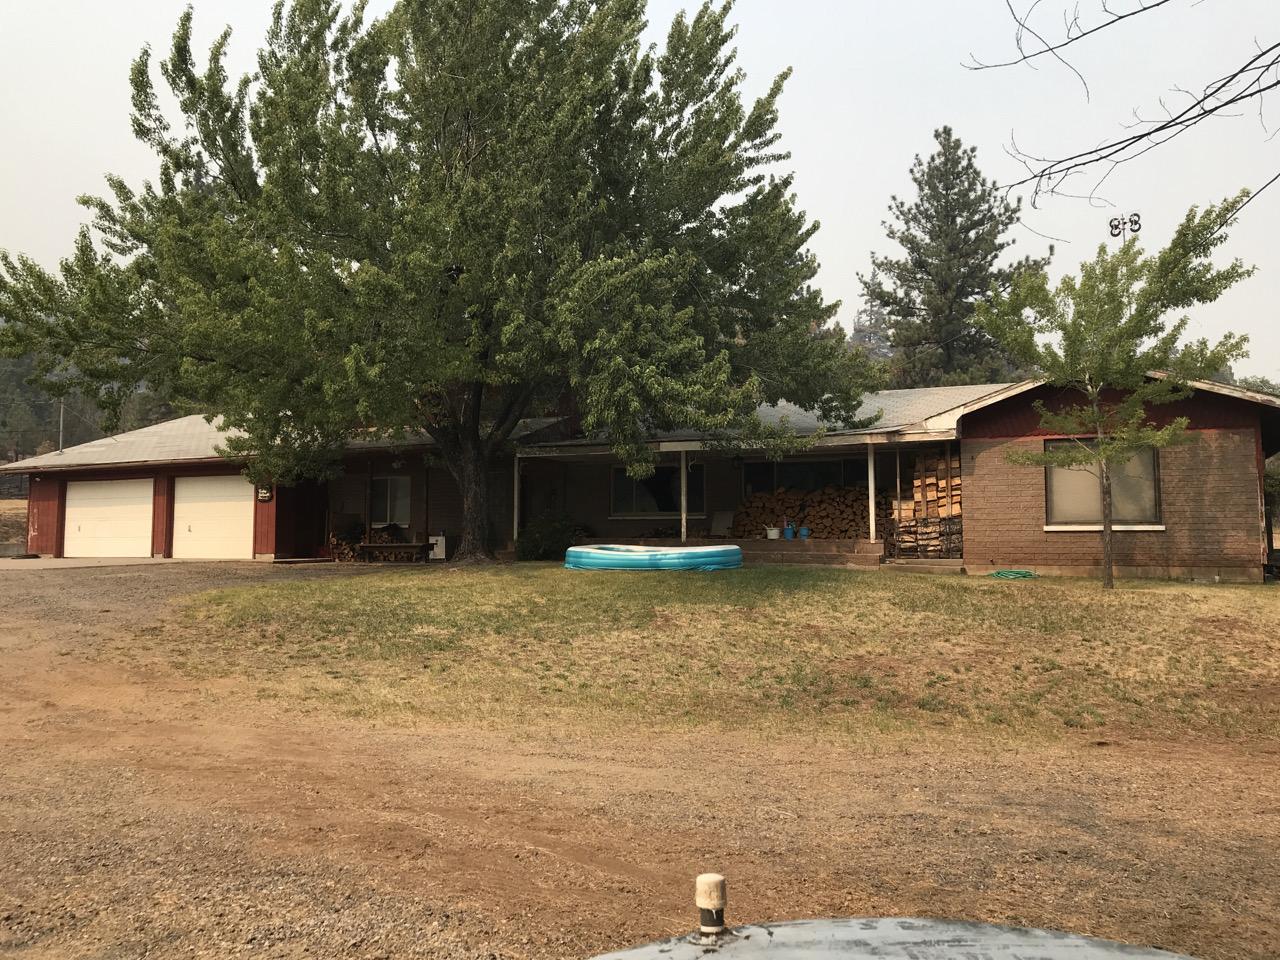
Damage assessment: no_damage